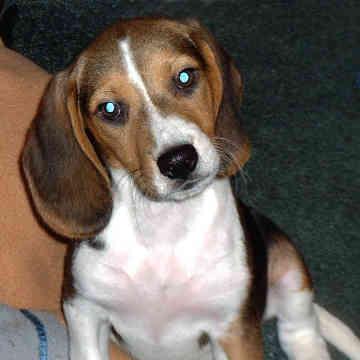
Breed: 276-n000113-beagle